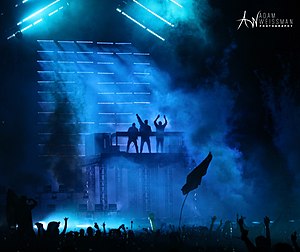
Swedish House Mafia / Historie / 2018–2019: Comeback
Swedish House Mafia genforenet ved Ultra Miami 2018
Swedish House Mafia er en svensk dj-trio bestående af Axwell, Steve Angello og Sebastian Ingrosso. Gruppen blev officielt dannet i 2008, men havde mange år forinden lavede musik sammen, bl.a. med deres gode svenske ven Eric Prydz, alle bosiddende i Stockholm. Prydz valgte dog at gå sin egen vej med en solokarriere, mens de andre dannede Swedish House Mafia.